Mr. Hex

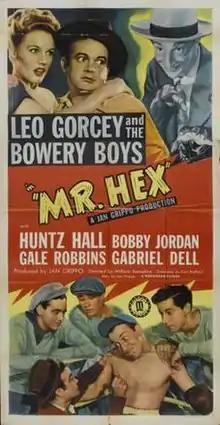

Mr. Hex is a 1946 American comedy film directed by William Beaudine and starring the comedy team of The Bowery Boys. It is the fifth film in the series.